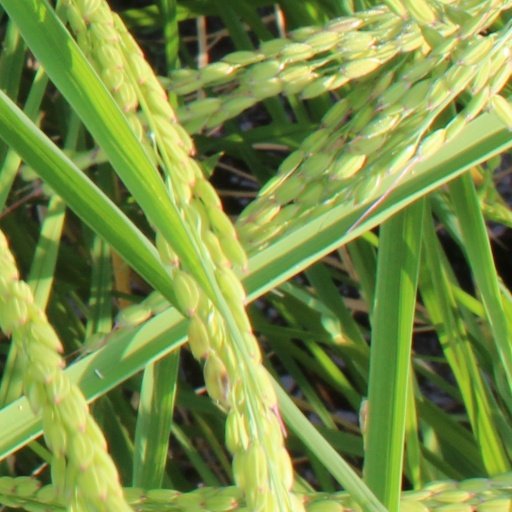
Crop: rice